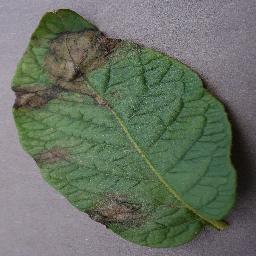
Label: Potato___Late_blight